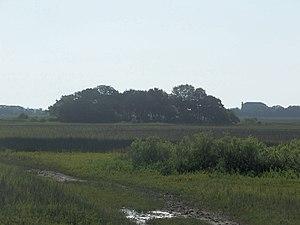
Gracia Real de Santa Teresa de Mose, connu sous le nom de Fort Mose, Fort Moosa ou Fort Mossa devenu le 12 octobre 1994 le parc d'État historique de Fort Mose, inscrit au Registre national des lieux historiques, il est situé à trois kilomètres au nord de Saint Augustine, dans l'état de la Floride, au bord d'un marais salant du côté ouest de la voie navigable séparant le continent des îles côtières. Ce lieu a été fondé en 1687, par un groupe d'Afro-Américains composé de huit hommes, de deux femmes et d'un enfant en bas-âge qui se sont échappés de leur maître pour demander à être baptisés dans la "vraie foi" autrement dit à se convertir au catholicisme. Lorsque la police est venu pour les remettre à leur maître, le gouverneur de la Floride a protégé les fugueurs et a refusé de les renvoyer. La petite communauté a pu s'y établir et est rejointe par d'autres esclaves fugueurs. En 1738, le gouverneur espagnol de Floride, Manuel de Montiano, déclare le territoire Gracia Real de Santa Teresa de Mose, colonie noire libre et fait construire un fort.
Les National Historic Landmarks de Floride sont les sites historiques d'intérêt national de l'État de Floride au sud-est des États-Unis.